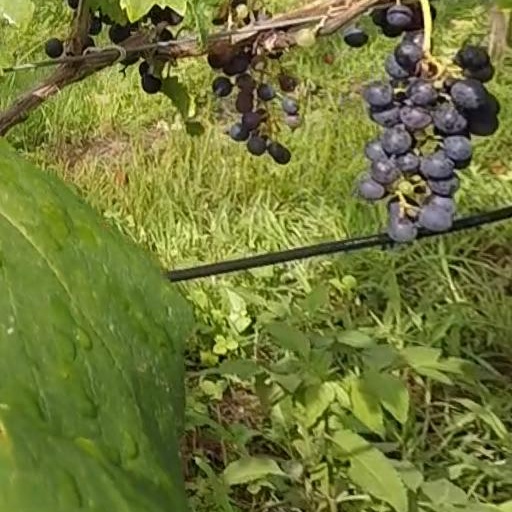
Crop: grape